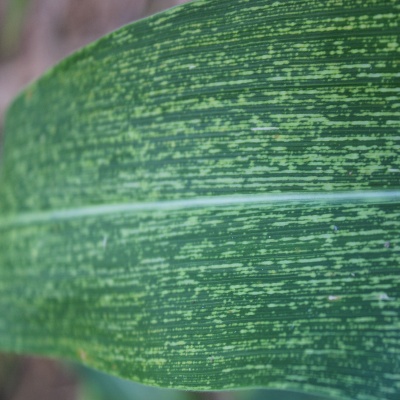
Crop: Maize
Condition: streak virus